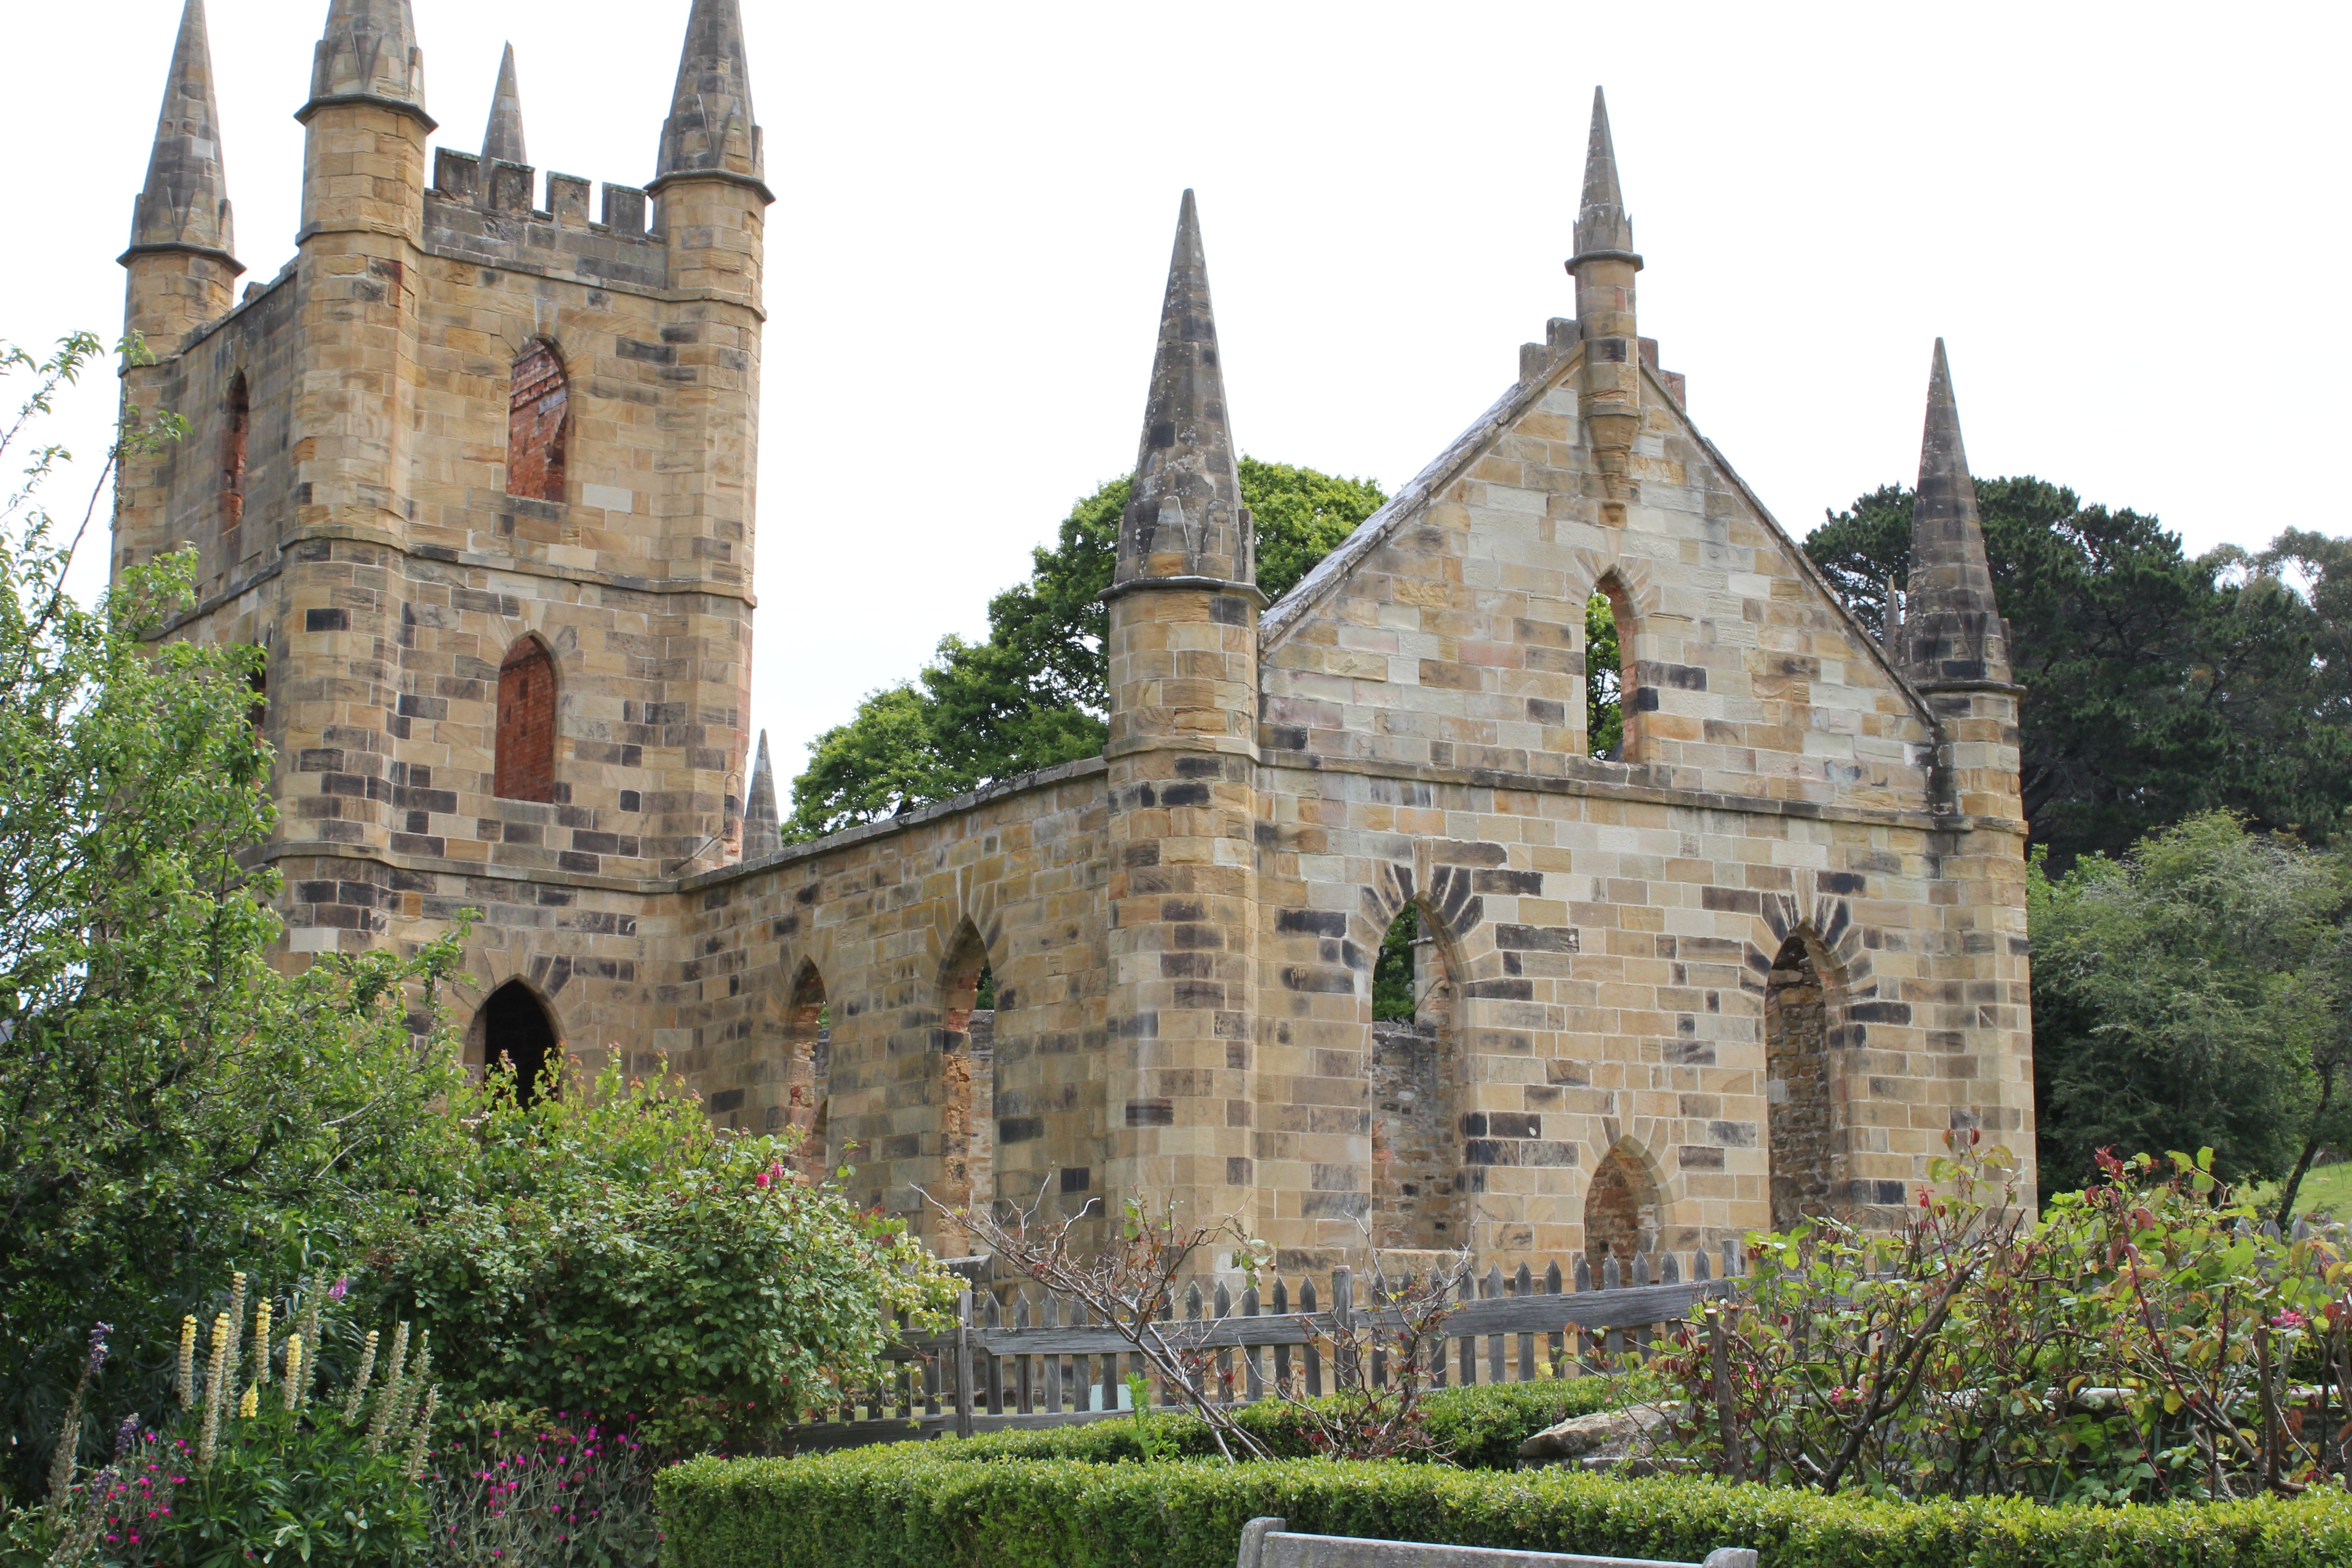
architecture, building, chateau, stone, religion, castle, church, place of worship, medieval architecture, ruins, monastery, history, port arthur, historic site, water castle